Thomas Henry Sumpter Walker

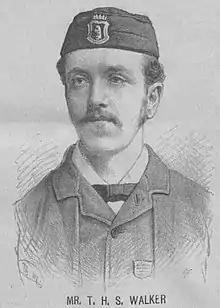
Portrait of Thomas Henry Sumpter Walker

Thomas Henry Sumpter Walker aka "T. H. S. Walker", (*29 June 1856 in Cambridge; † 1 May 1936) was an English bicycle racing pioneer who lived and worked for decades in Germany.